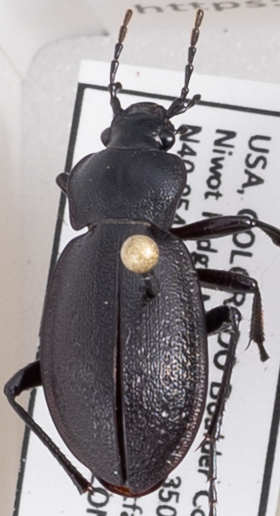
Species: Carabus taedatus
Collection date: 2022-06-28
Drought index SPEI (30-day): -0.39
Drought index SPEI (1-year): -0.968
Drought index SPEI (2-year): -1.28